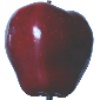
Label: Apple Red Delicious 1